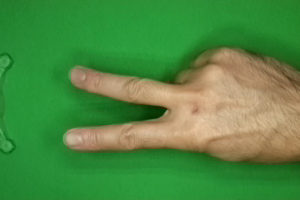
Label: scissors